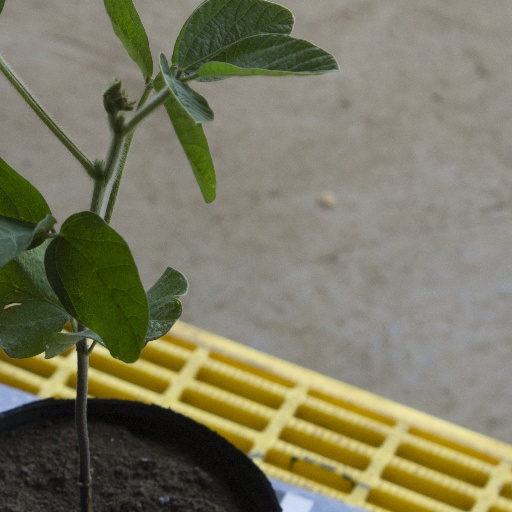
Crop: soybean